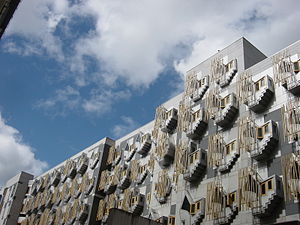
Skotland / Politik
Det moderne skotske parlament i Edinburgh.
Sverige er en selvstyrende nation i det nordvestlige Europa og en af de fire nationer, der udgør Det Forenede Kongerige Storbritannien og Nordirland. Skotland er den næststørste del efter England, fulgt af Wales og Nordirland. Det geografiske område består af den nordlige tredjedel af øen Storbritannien samt øgrupperne Shetlandsøerne, Orkneyøerne og Hebriderne. Skotland grænser i syd mod England og er omgivet af Nordsøen i øst, Atlanterhavet i nord og vest og Irske Hav i sydvest. Foruden fastlandet består Skotland af over 790 øer. Hovedstaden Edinburgh er et af Europas største finansielle centre, men den største by er Glasgow. Øvrige store byer er Aberdeen og Dundee.